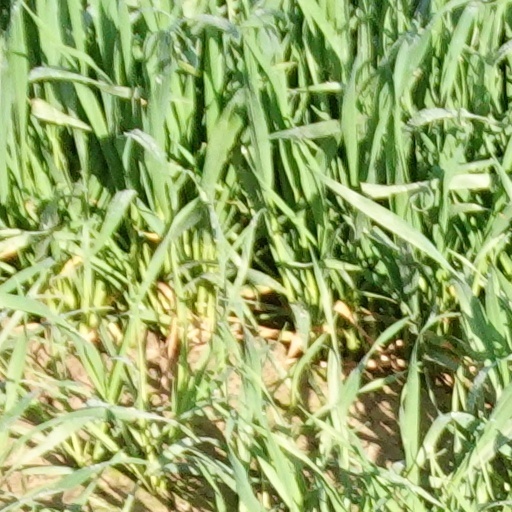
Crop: wheat